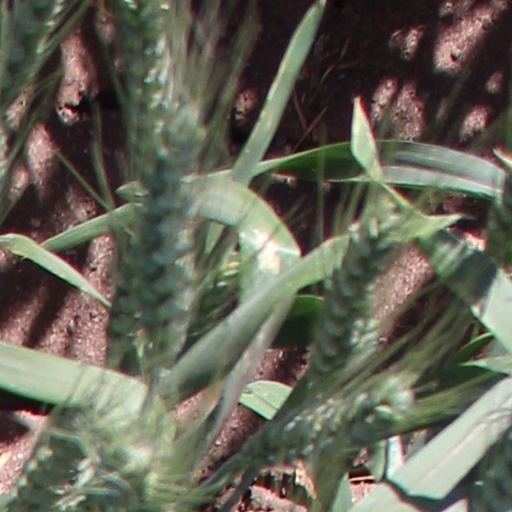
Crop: wheat